Answer in natural language. Which point is closer to the camera taking this photo, point A  or point B? Choose between the following options: B or A
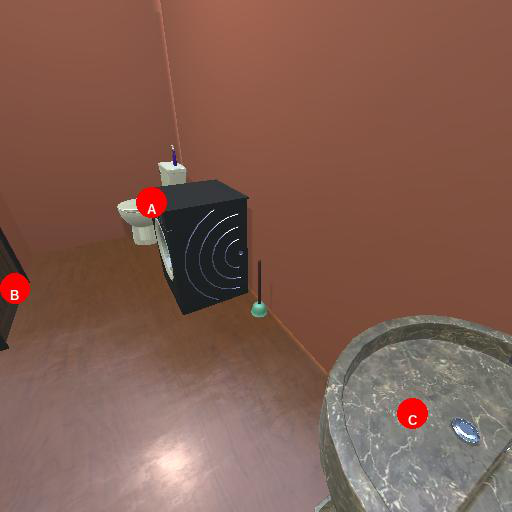
<answer>B</answer>